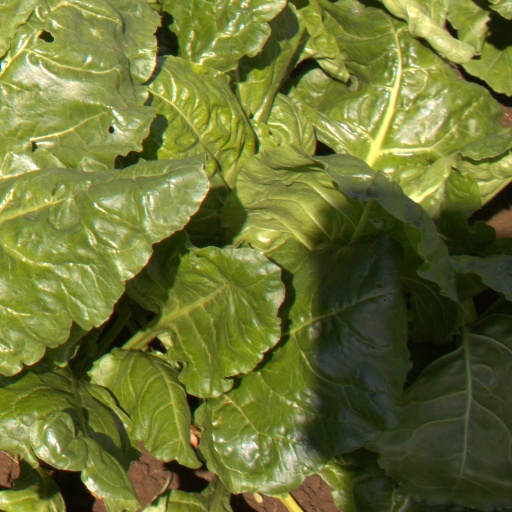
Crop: sugar beet